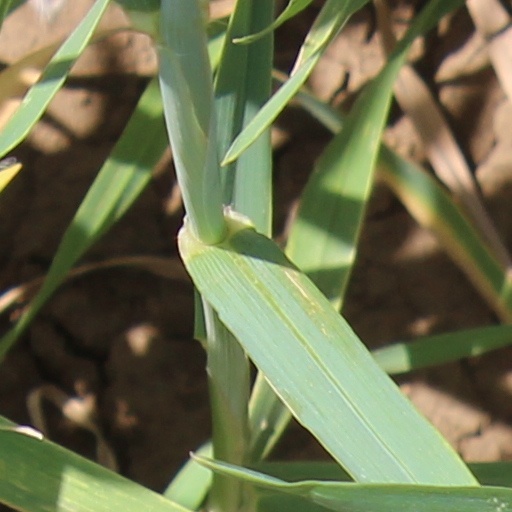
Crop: wheat